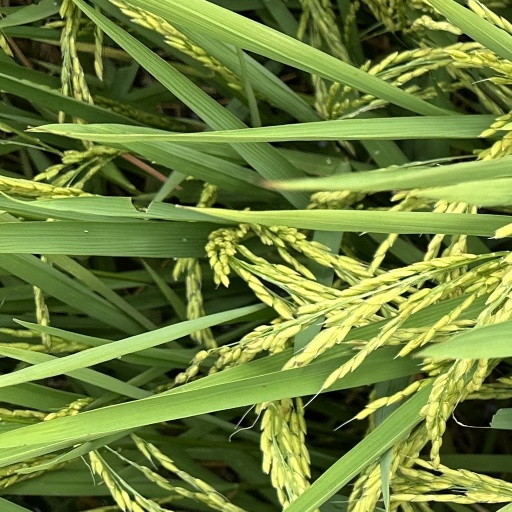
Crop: rice